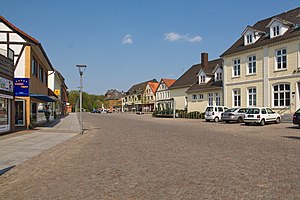
Visselhövede
Torvet og rådhuset i
Visselhövede er en by og kommune med godt 9.900 indbyggere i Landkreis Rotenburg, i den nordlige del af den tyske delstat Niedersachsen.